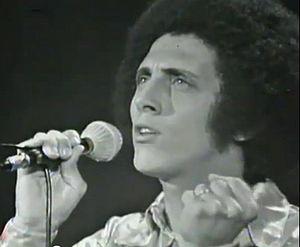
Gianni Bella est un chanteur et compositeur italien. C'est le frère de Marcella Bella.